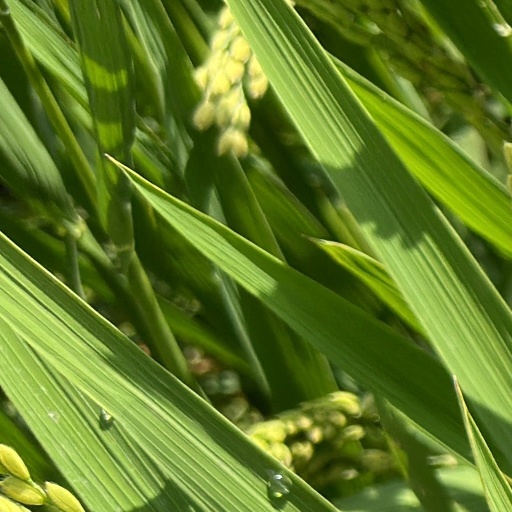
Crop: rice